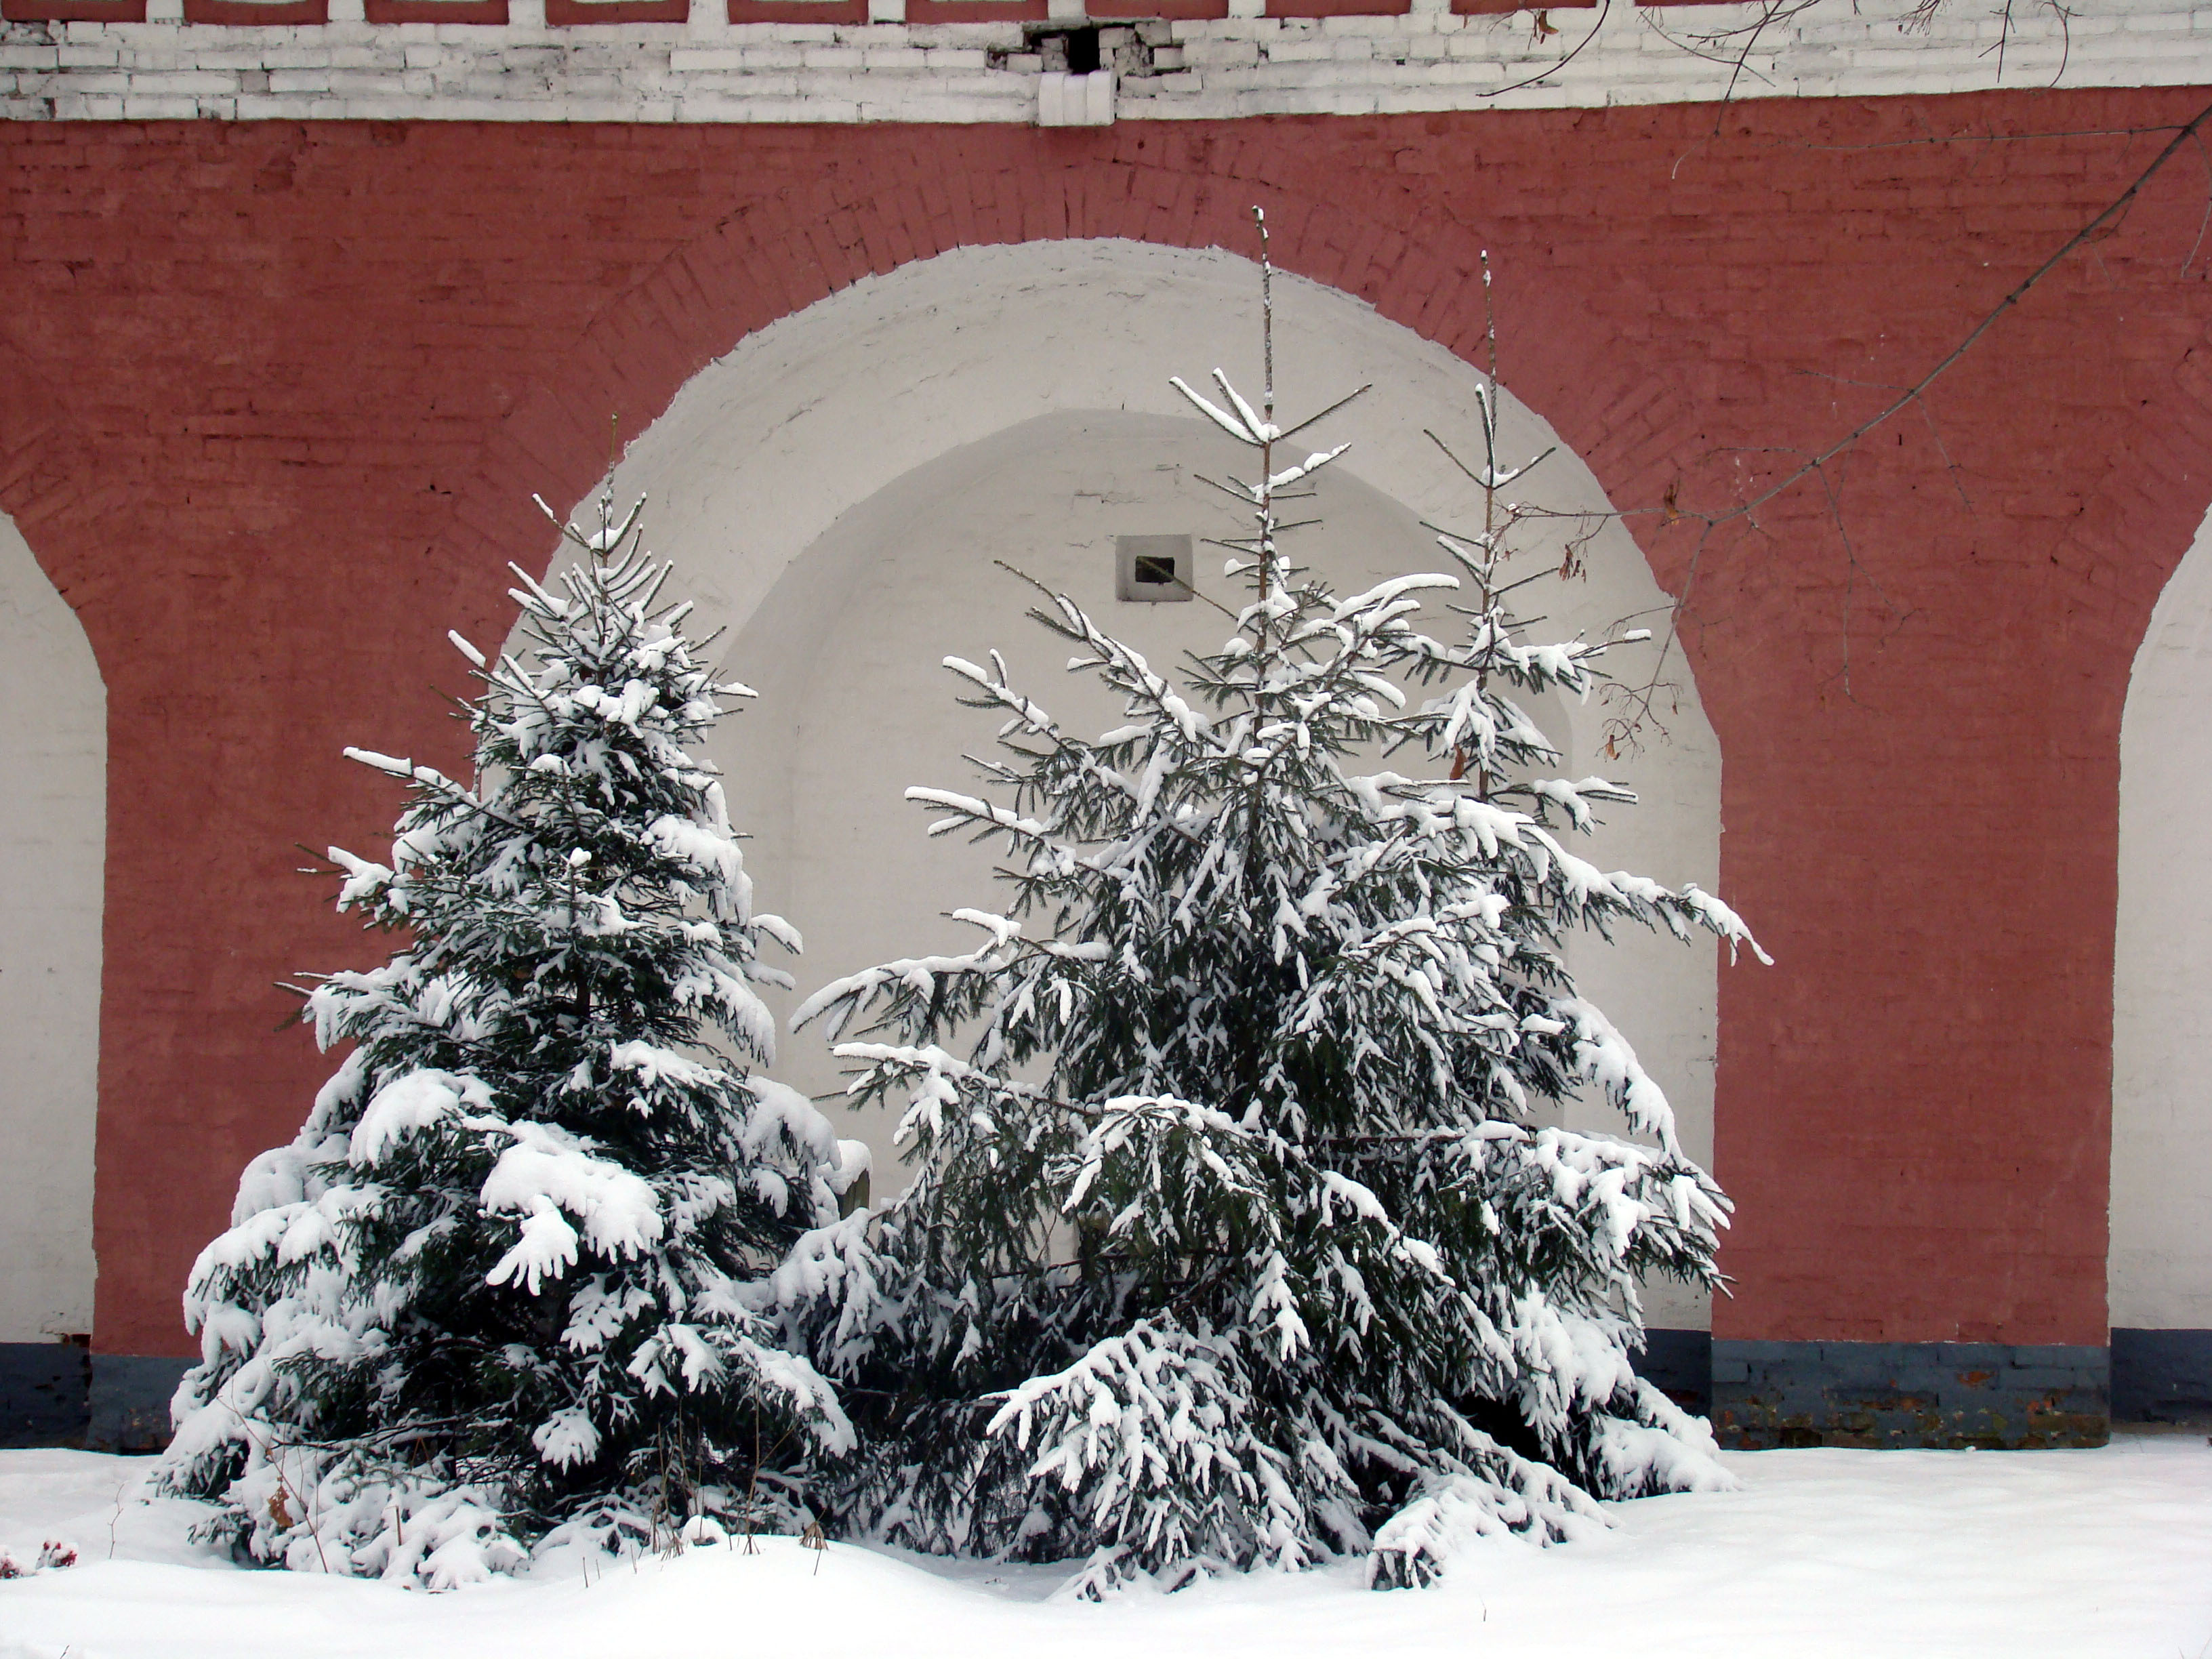
tree, snow, winter, white, weather, christmas decoration, sculpture, art, monastery, sony, moscow, russia, moskau, dsc, h9, dsch9, donskoymonastery, donmonastery